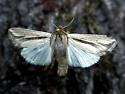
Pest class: wheathead_armyworm_Dargida_diffusa